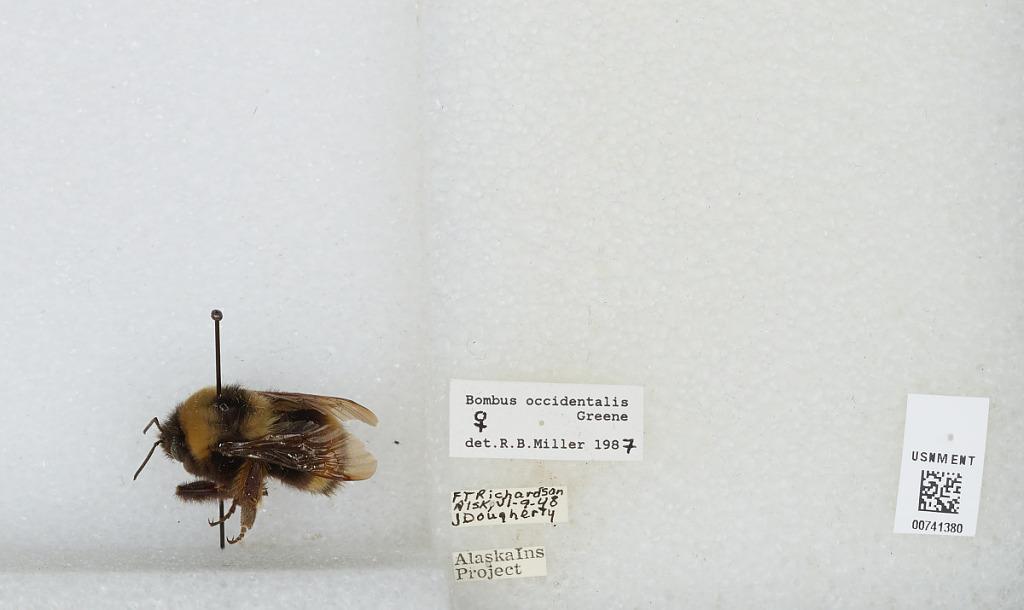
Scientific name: Bombus (Bombus) occidentalis Greene
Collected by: J. Dougherty
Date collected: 1948-6-9
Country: United States
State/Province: Alaska
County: Anchorage
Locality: Fort Richardson
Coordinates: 61.2542, -149.695
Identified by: Miller, R. B.